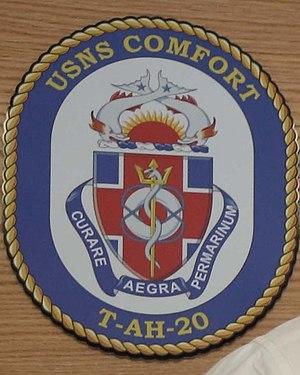
Le USNS Comfort (T-AH-20) est le second navire-hôpital de classe Mercy de la United States Navy. Il appartient à la marine des États-Unis.